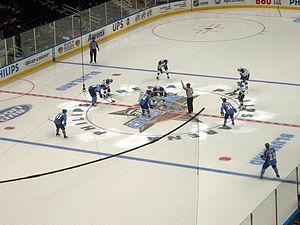
Les Thrashers d’Atlanta sont une franchise professionnelle de hockey sur glace d’Amérique du Nord qui évoluait dans la Ligue nationale de hockey entre 1999 et 2011. Basés à Atlanta dans l’État de la Géorgie aux États-Unis, ils jouent leurs rencontres à domicile dans la salle du Philips Arena. Ils se qualifient pour la première et unique fois pour les séries éliminatoires de la Coupe Stanley en 2006-2007 mais sont éliminés dès le premier tour en quatre rencontres par les Rangers de New York.
La saison 2007-2008 constitue la huitième saison pour les Thrashers d'Atlanta dans la Ligue nationale de hockey. L'équipe est également l'hôte du 56e Match des étoiles de la Ligue nationale de hockey durant cette saison.